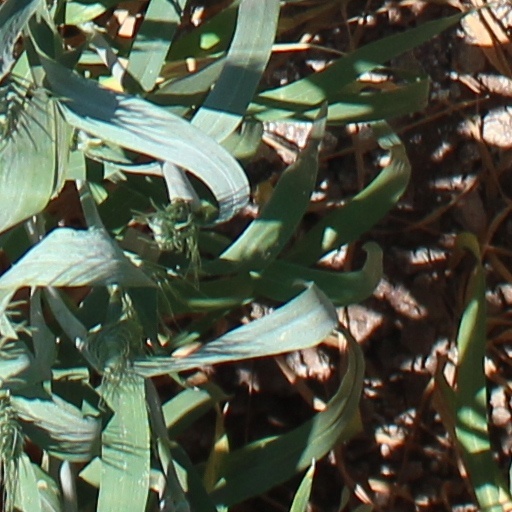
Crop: wheat